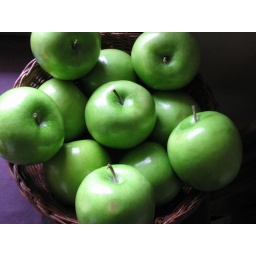
A basket full of apples in the mid-day sun. Yum!